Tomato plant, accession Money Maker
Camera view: vertical (180 deg); turntable rotation: 270 degrees
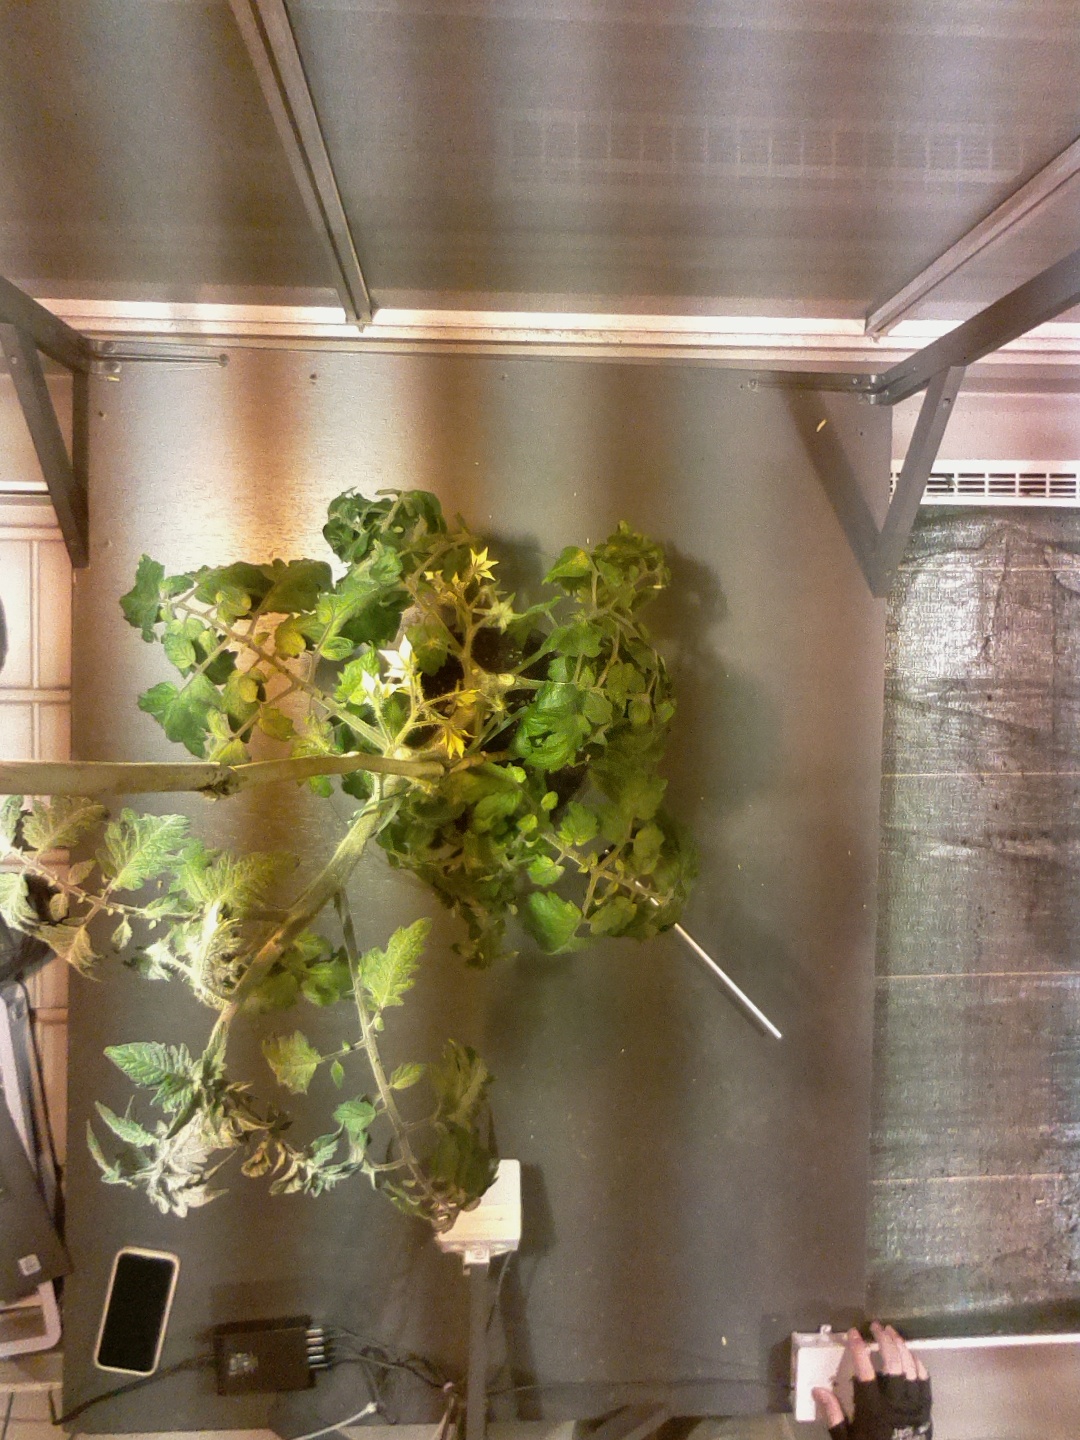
BBCH growth stage 70: Fruits at the main stem or branches visibles